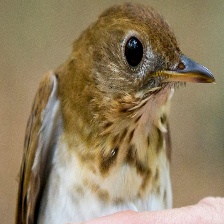
Species: VEERY
Scientific name: CATHARUS FUSCESCENS